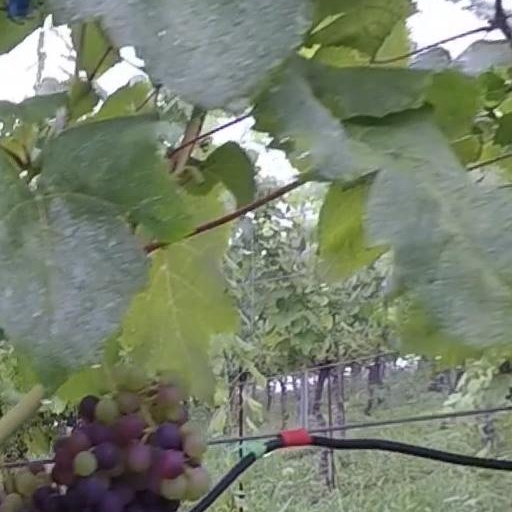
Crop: grape